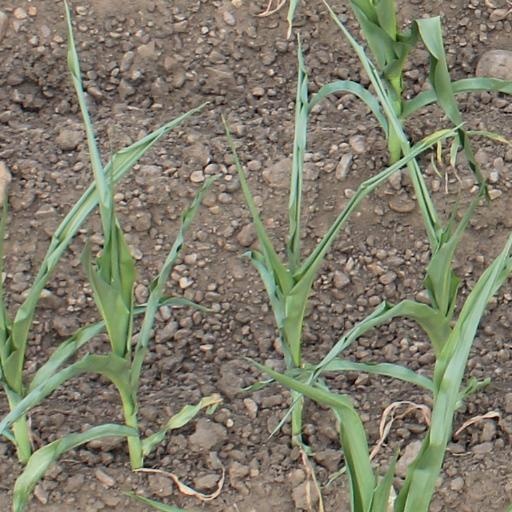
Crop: maize; corn